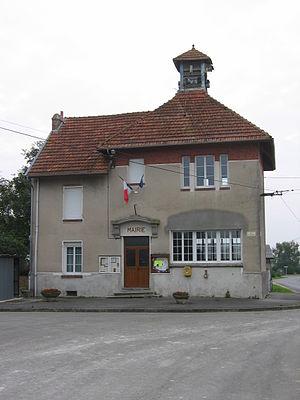
Mairie de Bouconville, Ardennes, France
Bouconville est une commune française, située dans le département des Ardennes en région Grand Est.